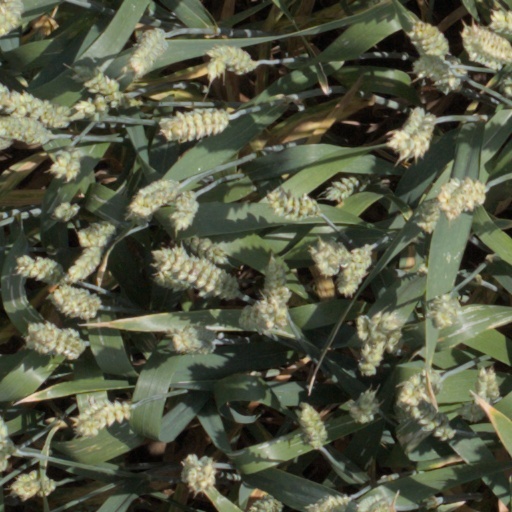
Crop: wheat